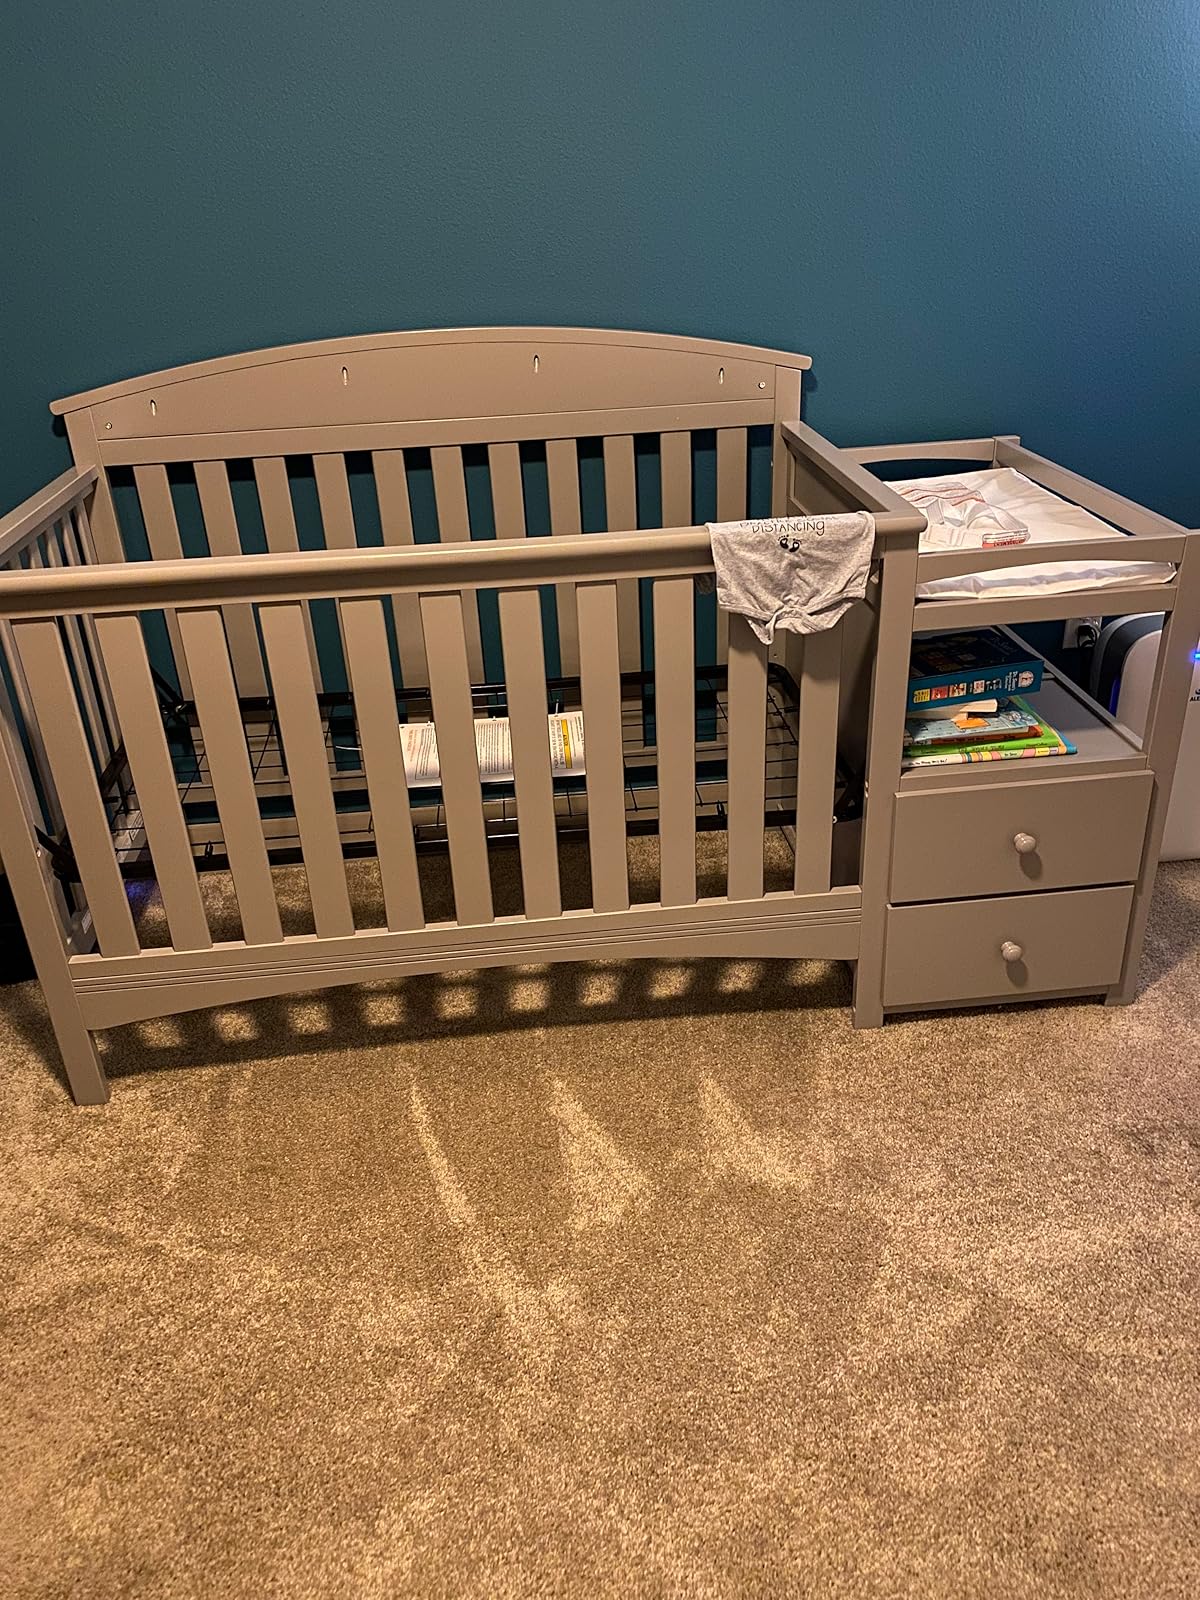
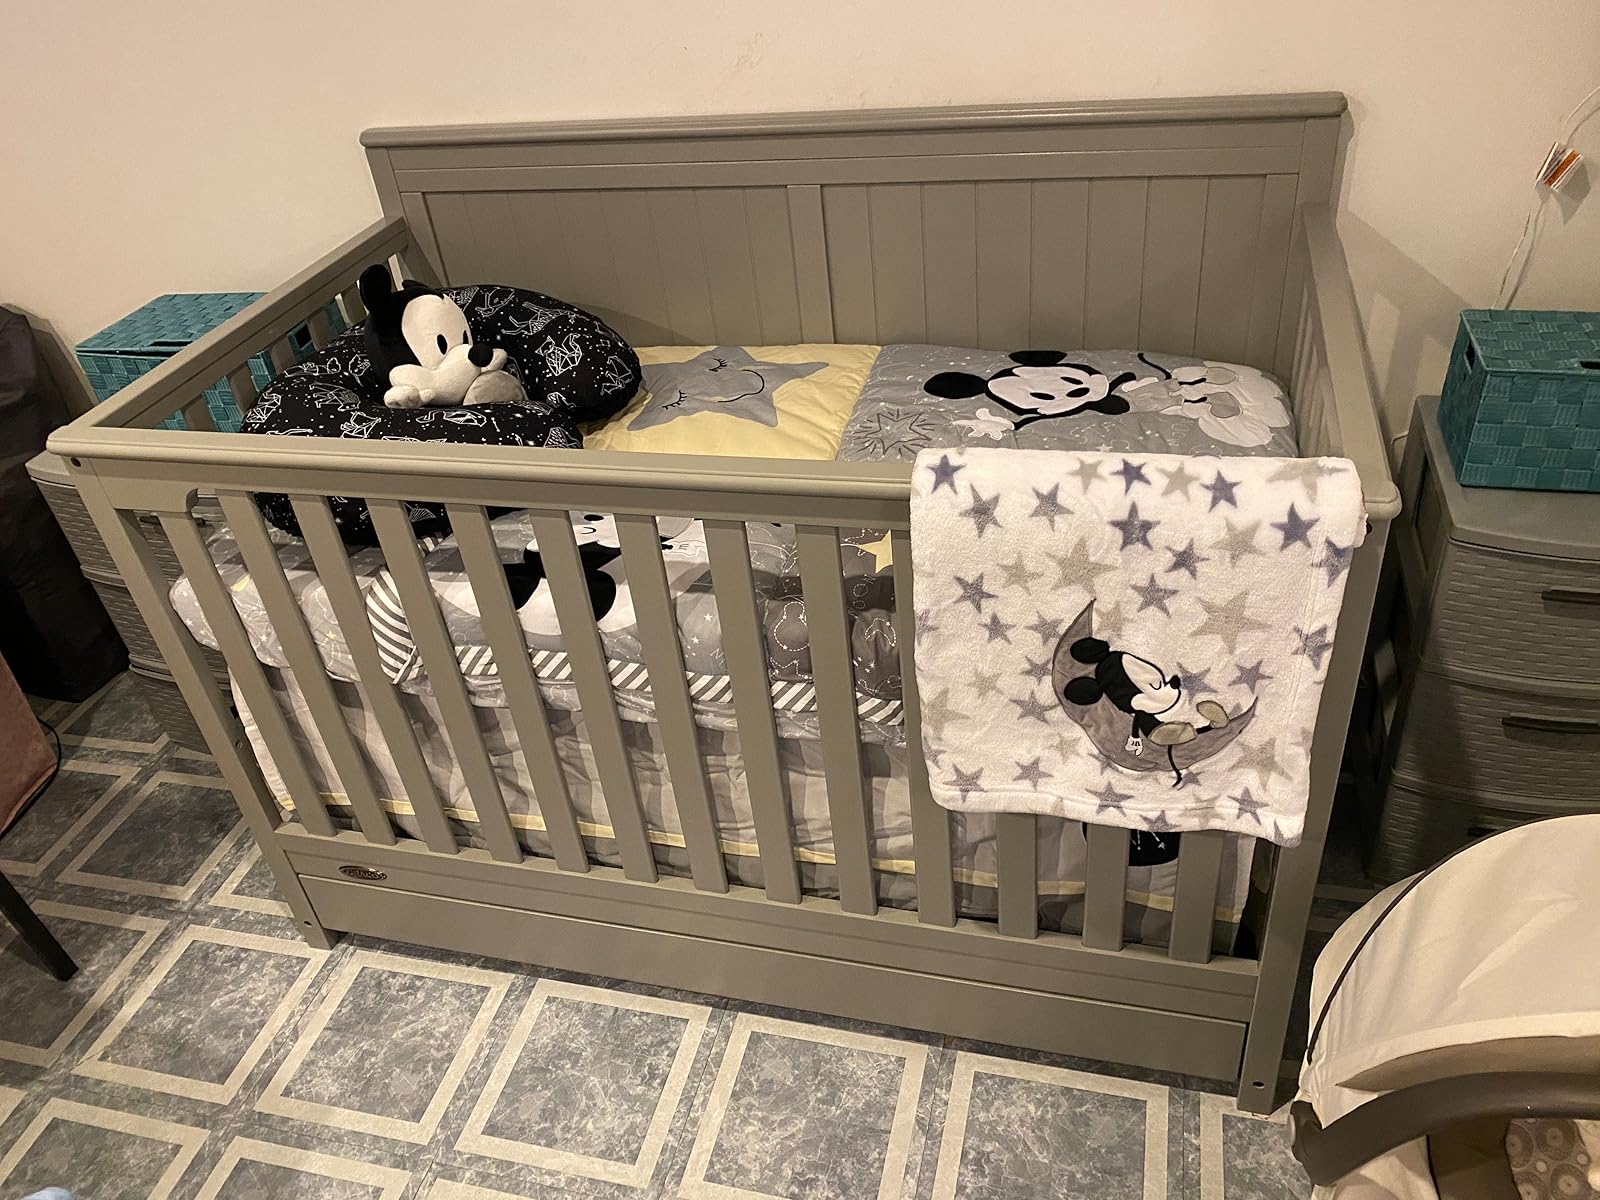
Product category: products_crib
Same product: no